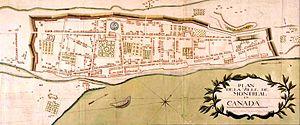
L'histoire de Montréal commence avec la découverte du village d'Hochelaga par les explorateurs français, au XVIᵉ siècle.
La Citadelle de Montréal était une petite redoute construite en 1658 pour défendre la ville. Elle était située sur une élévation de terrain qui n'existe plus aujourd'hui, ayant été rasée en 1821 pour permettre l'extension de la rue Notre-Dame vers l'est.